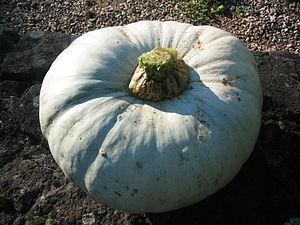
Potiron bleu de Hongrie, spécimen récolté dans les Vosges en octobre 2005 Auteur
Le potiron est une plante de la famille des Cucurbitacées originaire des régions tropicales d'Amérique du Sud.